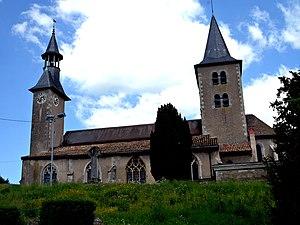
église Saint-Étienne, Nomeny, Meurthe-et-Moselle (France).
Cet article recense les monuments historiques du département de Meurthe-et-Moselle, en France.
Nomeny, parfois orthographié Nomény, est une commune française située dans le département de Meurthe-et-Moselle en région Grand Est.
Cet article liste le patrimoine religieux en Meurthe-et-Moselle.
Cet article recense les monuments historiques français classés en 1907.